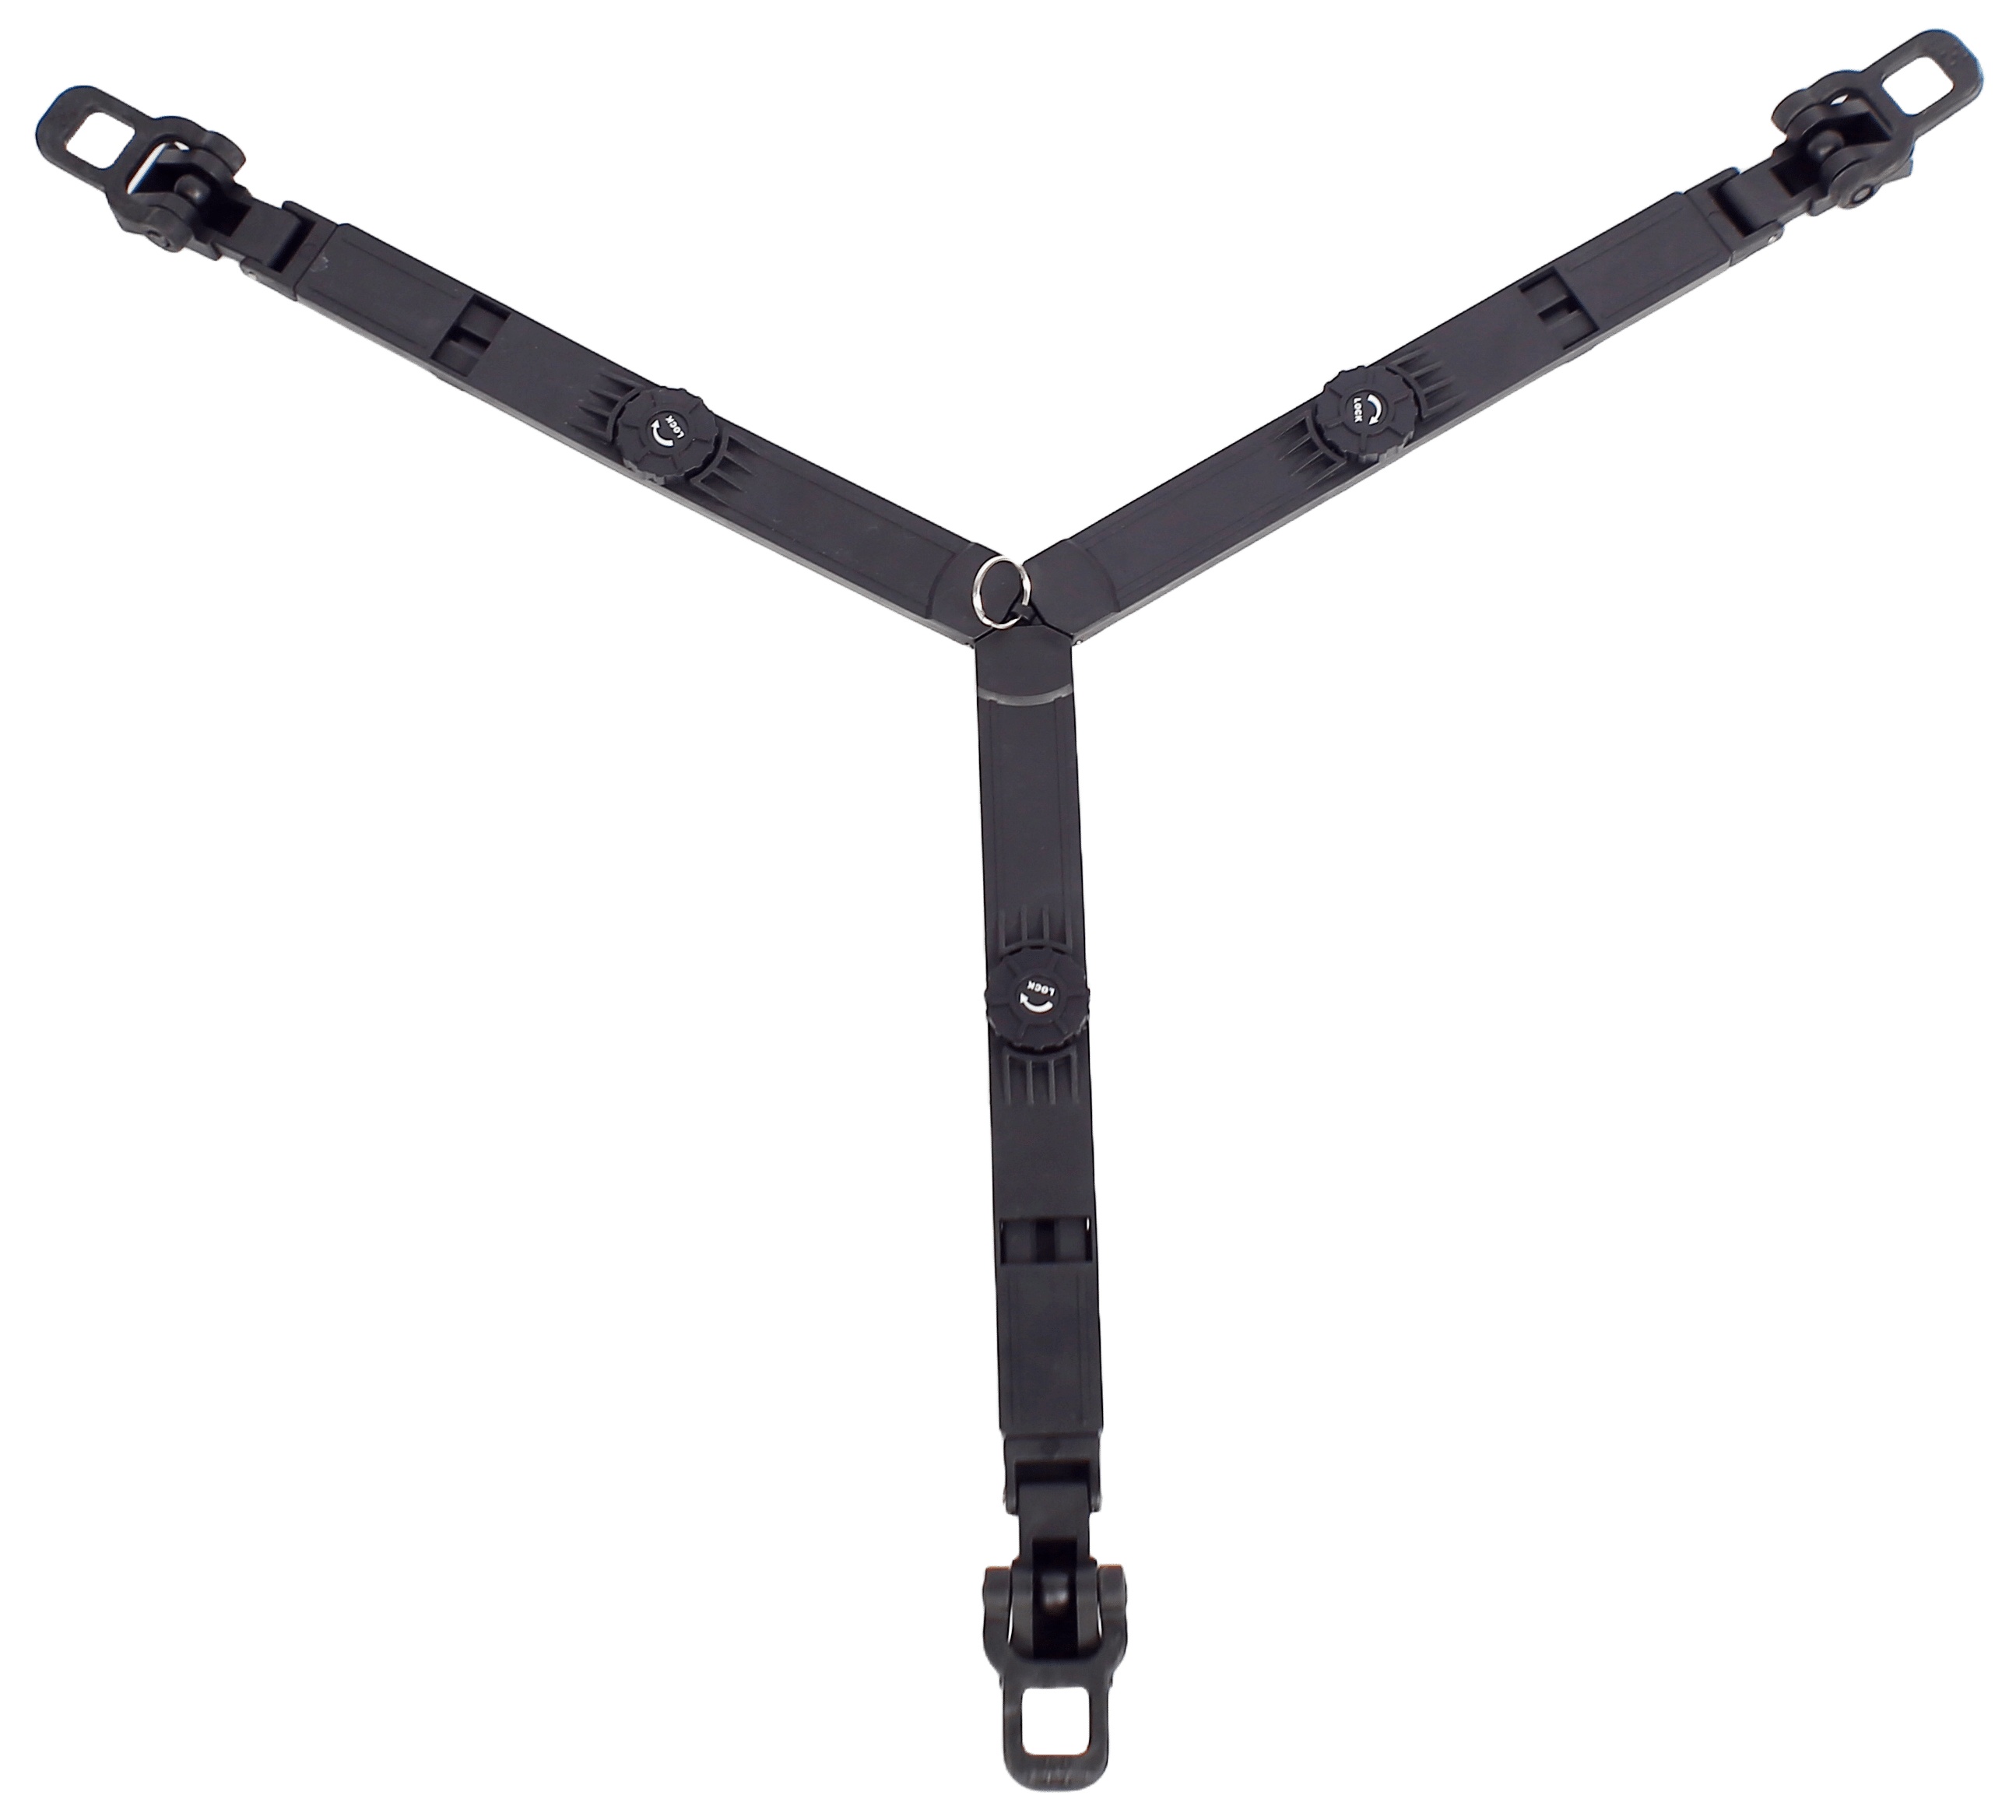
Teris GS-1 Ground Spreader
Brand: Teris
Achieve steady and vibration-free footage in any environment with the Teris GS-1 Ground Spreader for Teris Tripods. This innovative accessory ensures stability and rigidity for your tripod, allowing you to capture the perfect shot every time. Designed specifically for the Teris series tripods, the GS-1 Ground Spreader is the ultimate companion for photographers and videographers alike. Enjoy maximum stability and rigidity, whether you're working on uneven terrain or smooth surfaces. Say goodbye to shaky footage - this spreader holds your tripod legs in position, keeping your camera steady and allowing you to capture blur-free video. With its easy installation process, attaching the GS-1 Ground Spreader to your Teris tripod is seamless and effortless. And once you're done filming, the spreader conveniently folds up, making it simple to store and transport between shooting locations.
Category: Cameras & Optics > Camera & Optic Accessories > Tripod & Monopod Accessories > Tripod Spreaders